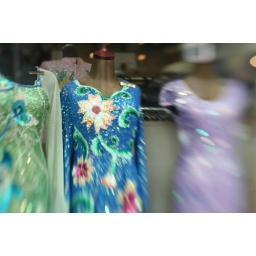
Party dress in the window